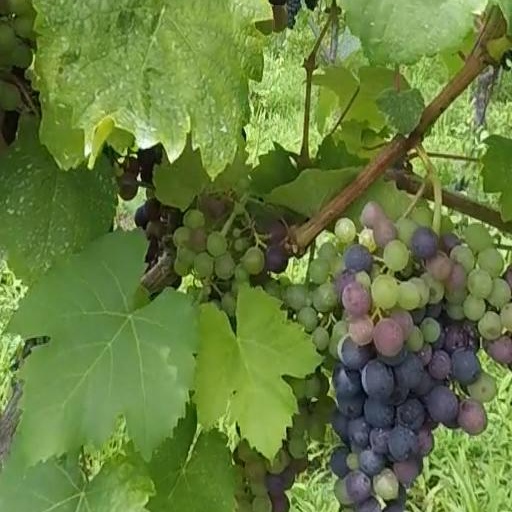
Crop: grape